Tallinn Airport

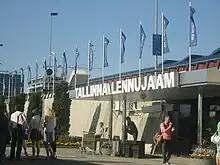
Entrance to the airport terminal building (2012)

The construction works of the first cargo terminal (Cargo 1), located in the middle of future cargo area on the north side of the airport, were carried out from September 1997 until March 1998. The passenger terminal building was completely modernised in 1999, increasing its capacity to 1.4 million passengers per year, and after that greatly expanded in 2008. The growing demand for extra space for cargo operations, created a situation where there was a need for cargo terminal expansion, Cargo 2. In order to meet the growing demand for new cargo facilities at Tallinn Airport, the number of cargo terminals was later expanded to four. In the year 2012, a new aircraft maintenance hangar was opened and the number of passengers passed two million mark the first time in the history of the airport. On 11 January 2013, the airport was accepted into Airport Carbon Accreditation emission managing and reduction programme by ACI. The year 2013 saw the introduction of an automatic border control system and athestart of construction of a new business aviation hangar complex.